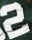
Number: 2